AEC Routemaster

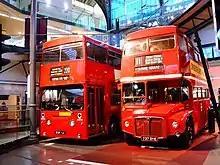
Daimler Fleetline DMS1 and RM1737 at the London Transport Museum in January 2008

During privatisation in London from 1986, several private operators won contracts to operate services, including Routemaster-operated routes. Before an 80% red rule for liveries was introduced in 1997 by London Transport, the contract tendering authority, some of these new entrants ran Routemasters in non-red liveries, most notably Kentish Bus on route 19 and Borehamwood Travel Services on route 13.